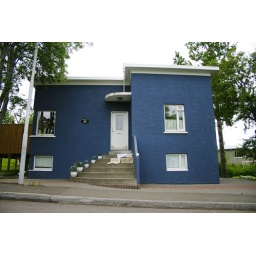
blue house in akuyeri